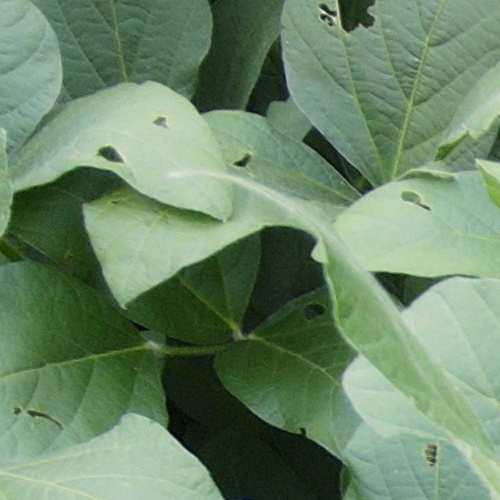
Label: Caterpillar